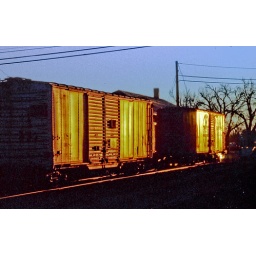
Late afternoon sun reflects off these box cars in Syracuse, Kansas, back in 1980.